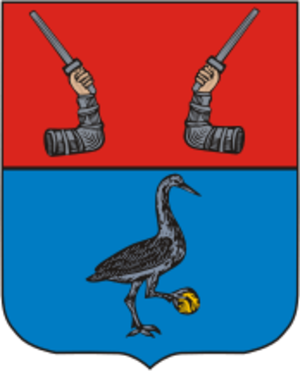
Priozersk est une ville de l'oblast de Léningrad, en Russie, et le centre administratif du raïon de Priozersk. Sa population s'élevait à 18 947 habitants en 2013.